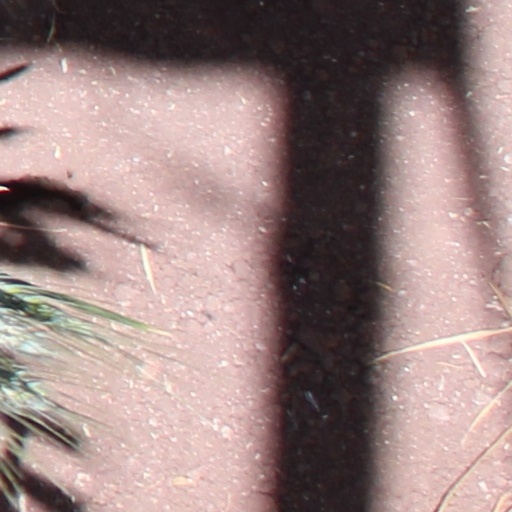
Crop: wheat